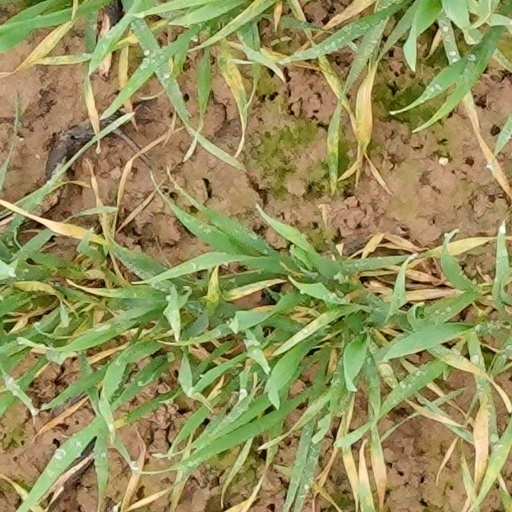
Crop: wheat